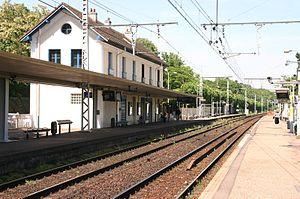
La gare d'Évry-Val-de-Seine est une gare ferroviaire française de la ligne de Villeneuve-Saint-Georges à Montargis, située sur le territoire de la commune d'Évry-Courcouronnes, dans le département de l'Essonne en région Île-de-France. Située non loin des bords de Seine, elle dessert les quartiers plus anciens d'Évry, dont la partie « ville nouvelle » est accessible à la gare d'Évry-Courcouronnes.